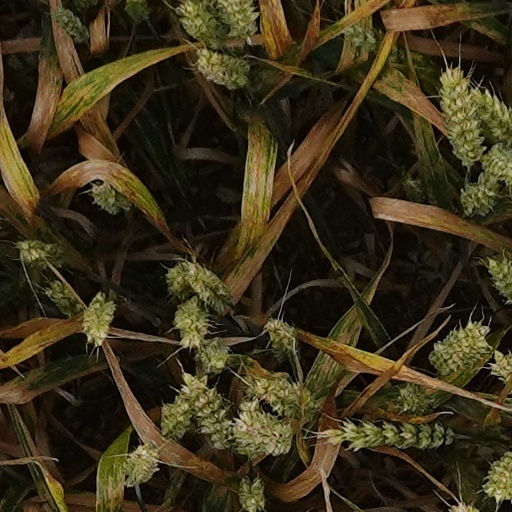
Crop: wheat